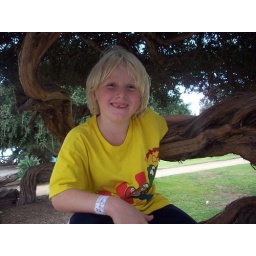
My monkey in a gnarled tree